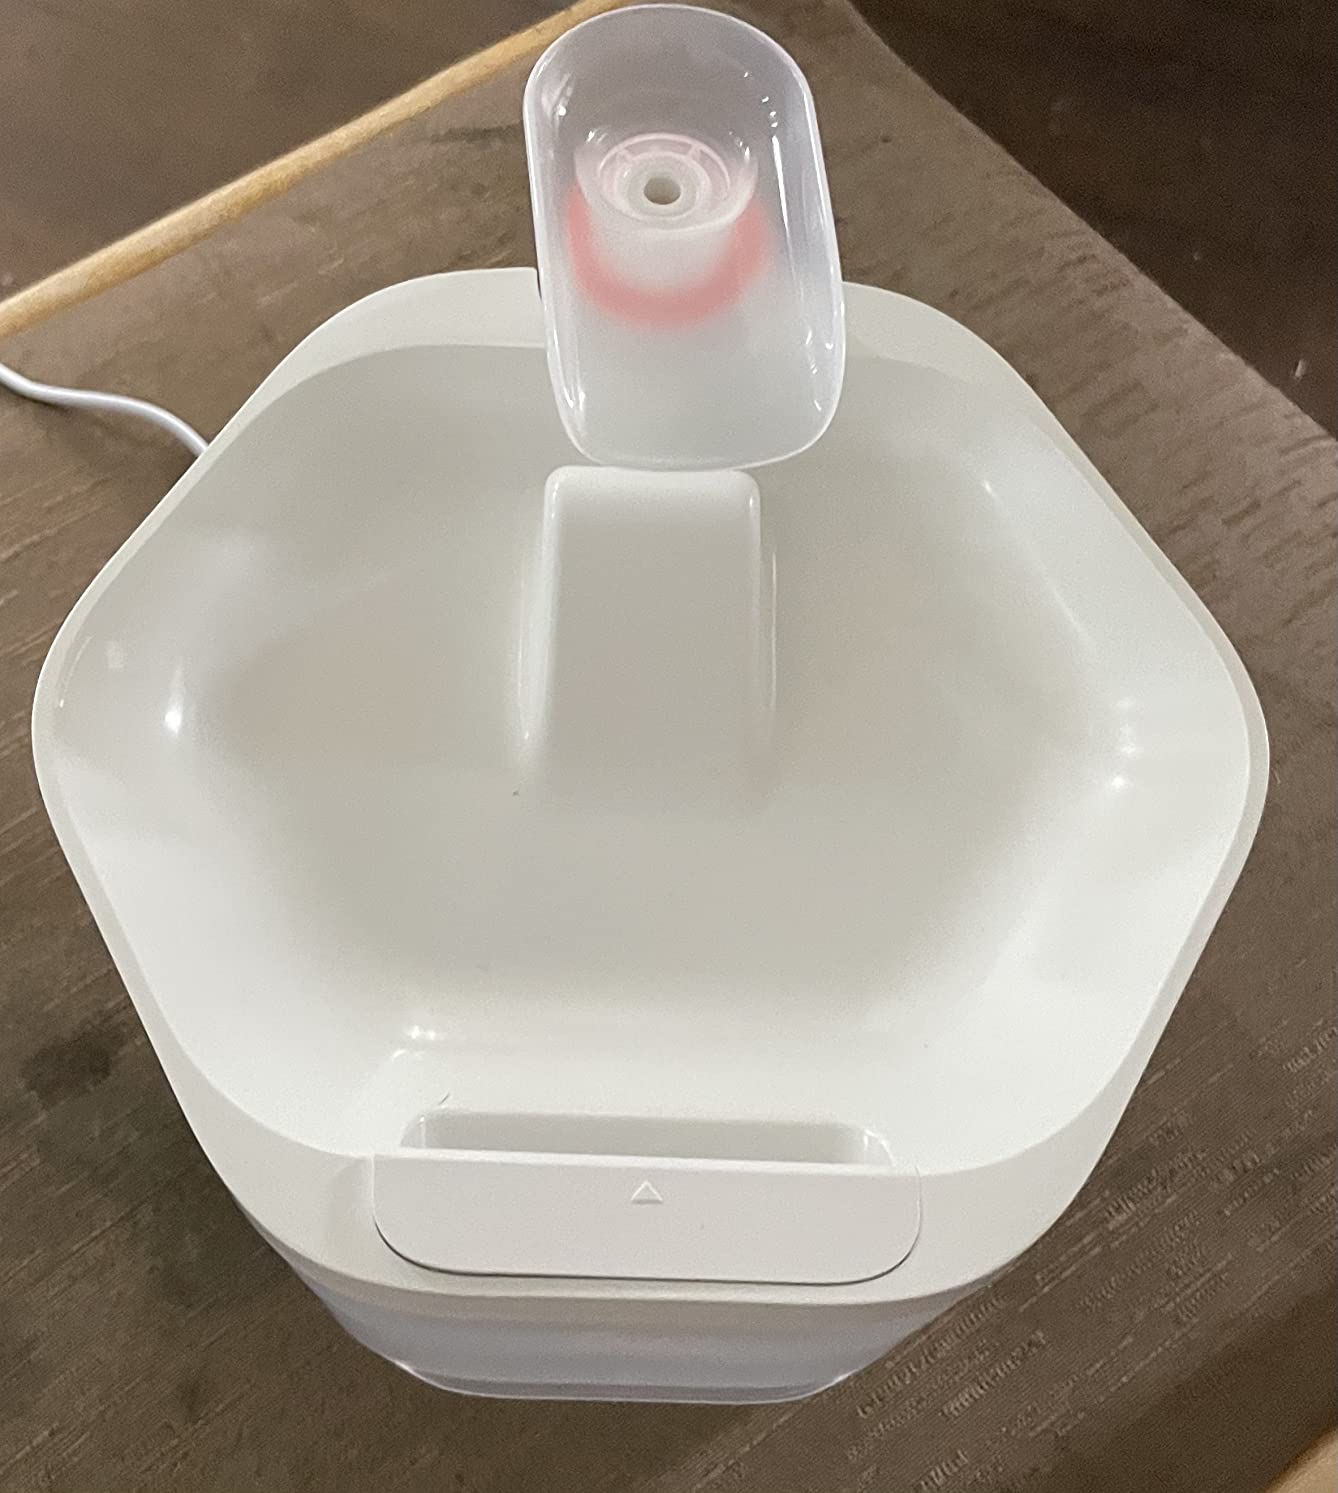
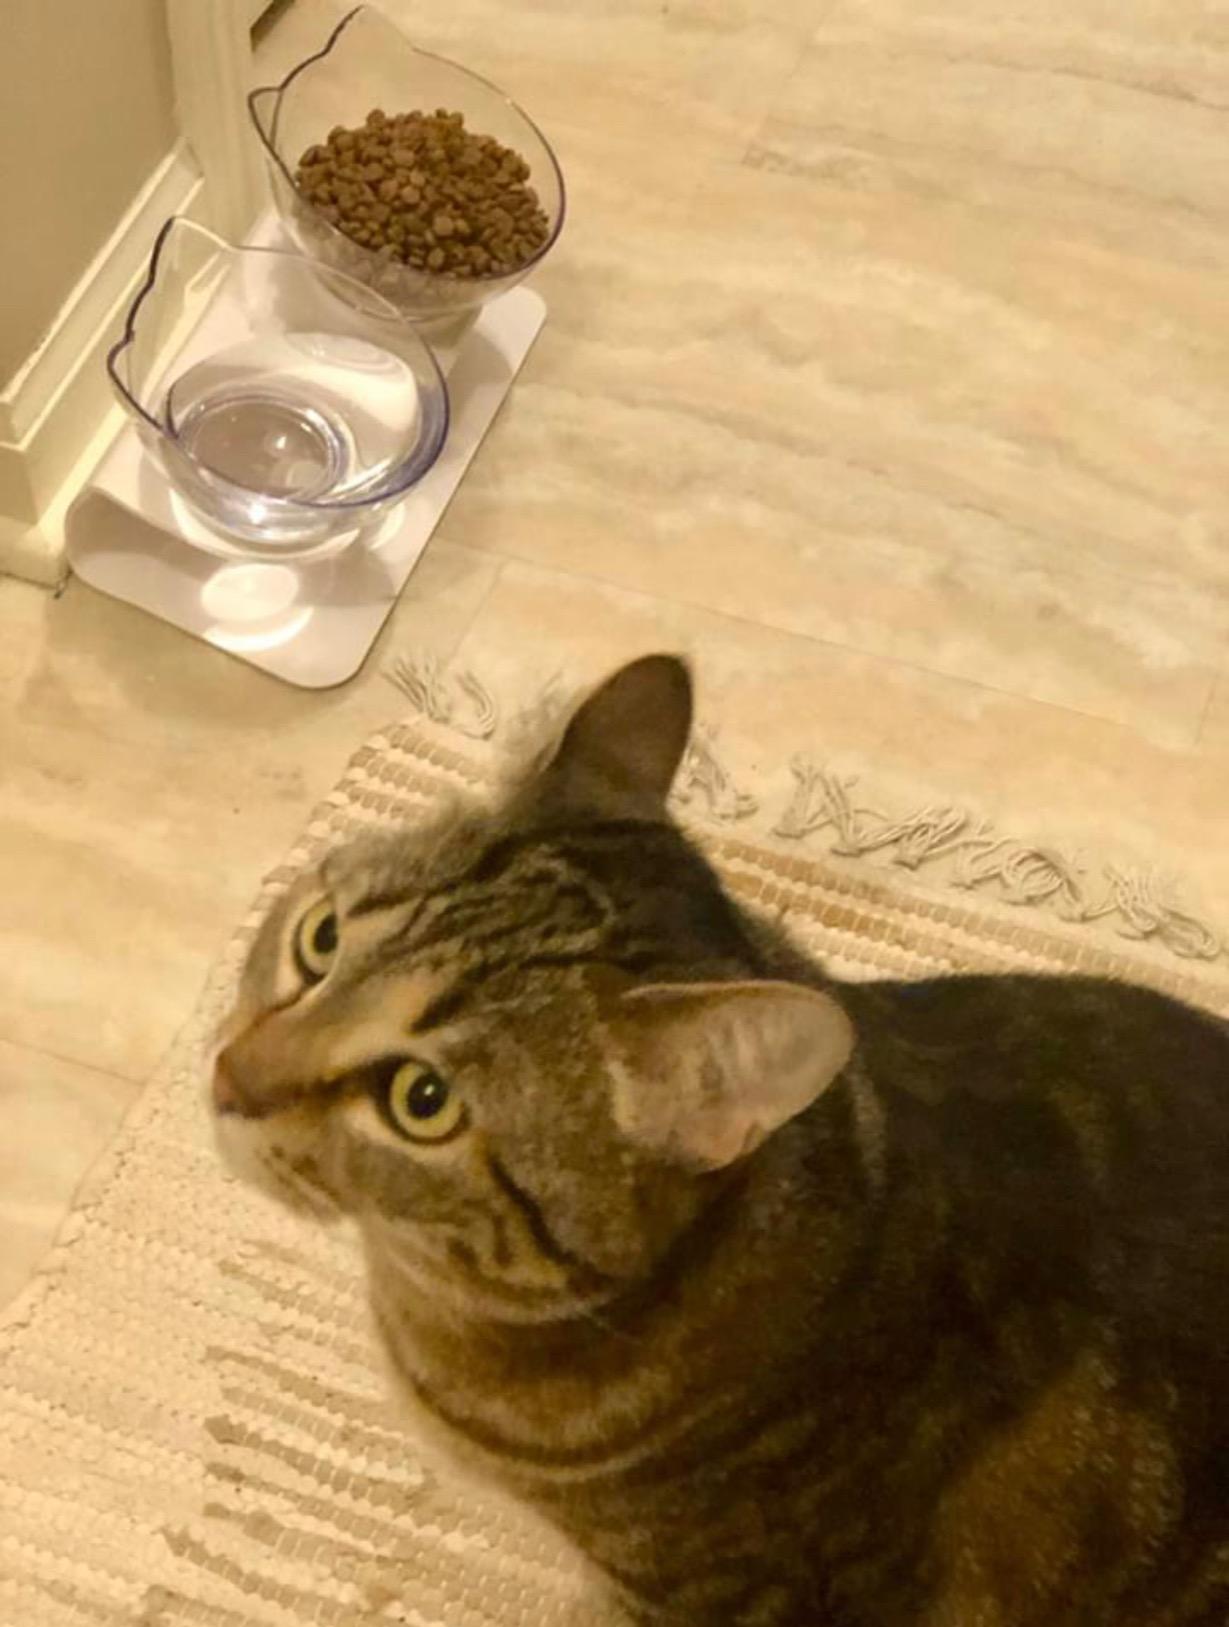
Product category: items_bowl
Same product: no